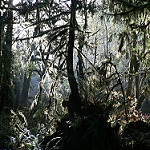
Label: forest